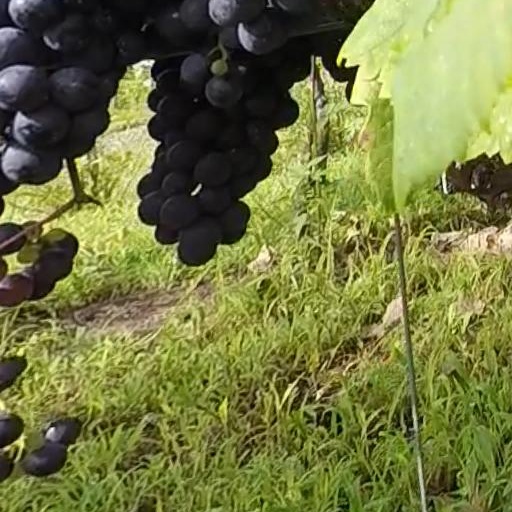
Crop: grape